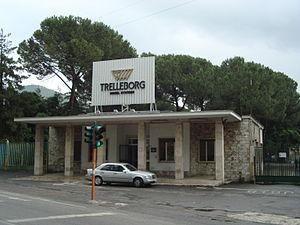
Tivoli est une ville de la province de Rome, dans la région du Latium, en Italie. Très ancienne cité datant d'avant la colonisation romaine, elle fut, selon la tradition et quelques éléments archéologiques, fondée en 1215 av. J.-C., bien que ses plus anciens vestiges, que constituent les murs d'enceinte, datent du IVᵉ siècle av. J.-C. Elle connut, sous le nom de « Tibur », un apogée durant la période romaine, avec la construction par l'empereur Hadrien de sa résidence de villégiature, la villa d'Hadrien, au début du IIᵉ siècle. Durant toute cette période, la ville s'enrichit grâce à l'extraction de travertin, servant à la construction des palais romains, et également grâce à ses eaux thermales réputées. De la Renaissance au XIXᵉ siècle, divers cardinaux et papes relèvent l'attrait de la ville par la construction de la villa d'Este, qui reste l'un des plus importants exemples et modèles de jardins d'eau de cette période, ayant attiré de très nombreux artistes européens, peintres, poètes ou musiciens voyageant dans la campagne romaine.